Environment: real
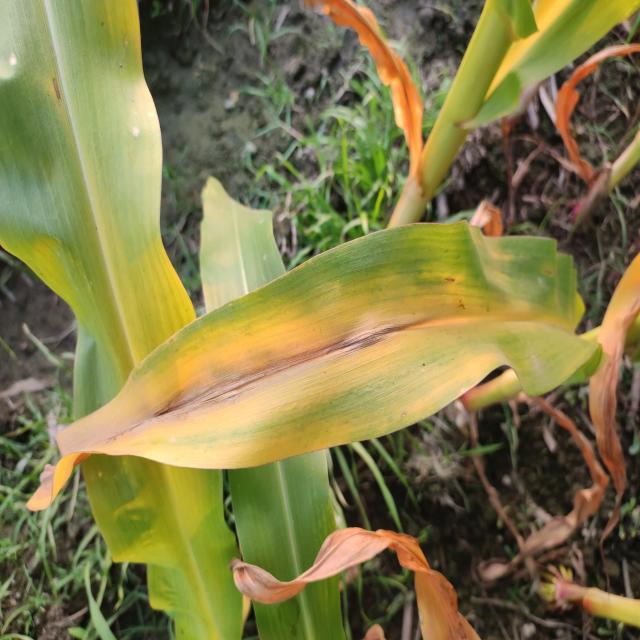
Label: nitrogen_deficiency